Home wiring

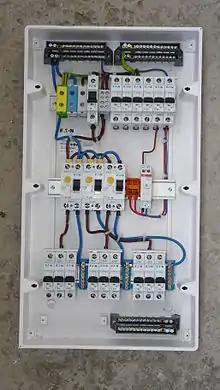
Single-phase ~230 V/40 A/9 kW fuse box for apartment rewiring. Each appliance and each room are highlighted into autonomous circuits - this apartment has 14 individual circuits. A relay is used to control the light fixtures in a large room.

In new home construction, wiring for all electrical services can be installed before the walls are finished. In existing buildings, installing a new system, such as a security system or home theater, may require additional effort to install concealed wiring. Multiple-unit dwellings, such as condominiums and apartment houses, may have added complexity in distributing services within the building.